Naveen Jindal

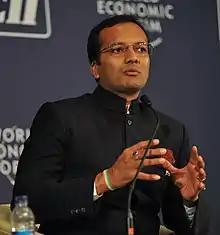
Jindal in World Economic Forum summit in New Delhi, 2010

Naveen Jindal (born 9 March 1970) is an Indian industrialist, politician, and philanthropist. He is the Chairman of Jindal Steel and Power and serves as the Founding Chancellor of O.P. Jindal Global University. He represents the Kurukshetra constituency in the 18th Lok Sabha as a member of the Bharatiya Janata Party (BJP). He previously served as a Member of Parliament from 2004 to 2014 representing the Indian National Congress.